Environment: real
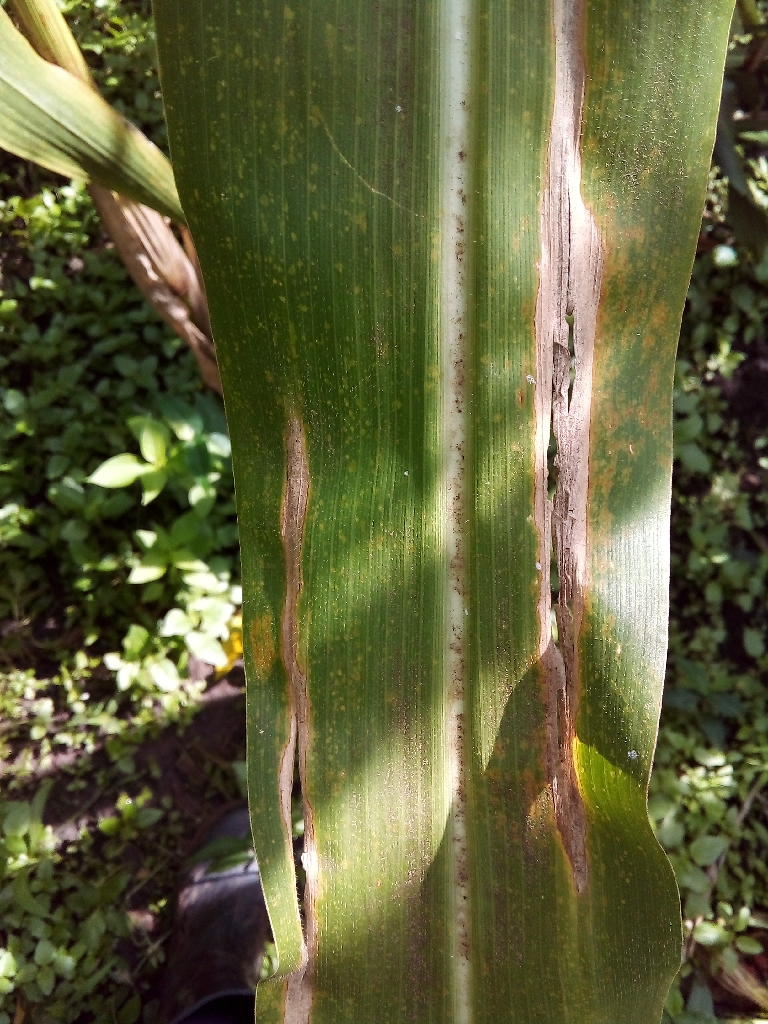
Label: northern_corn_leaf_blight